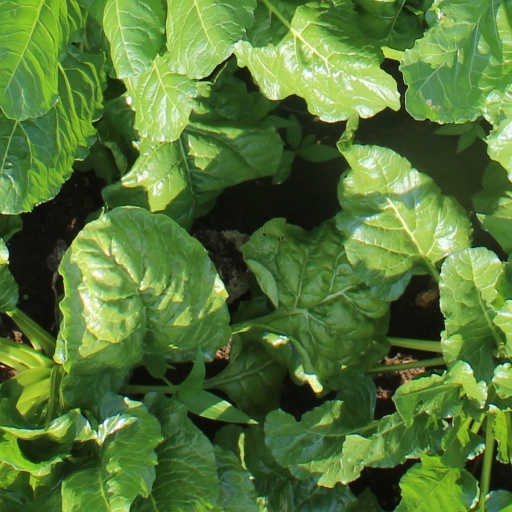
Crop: sugar beet